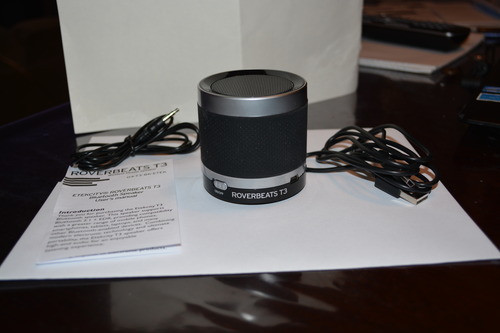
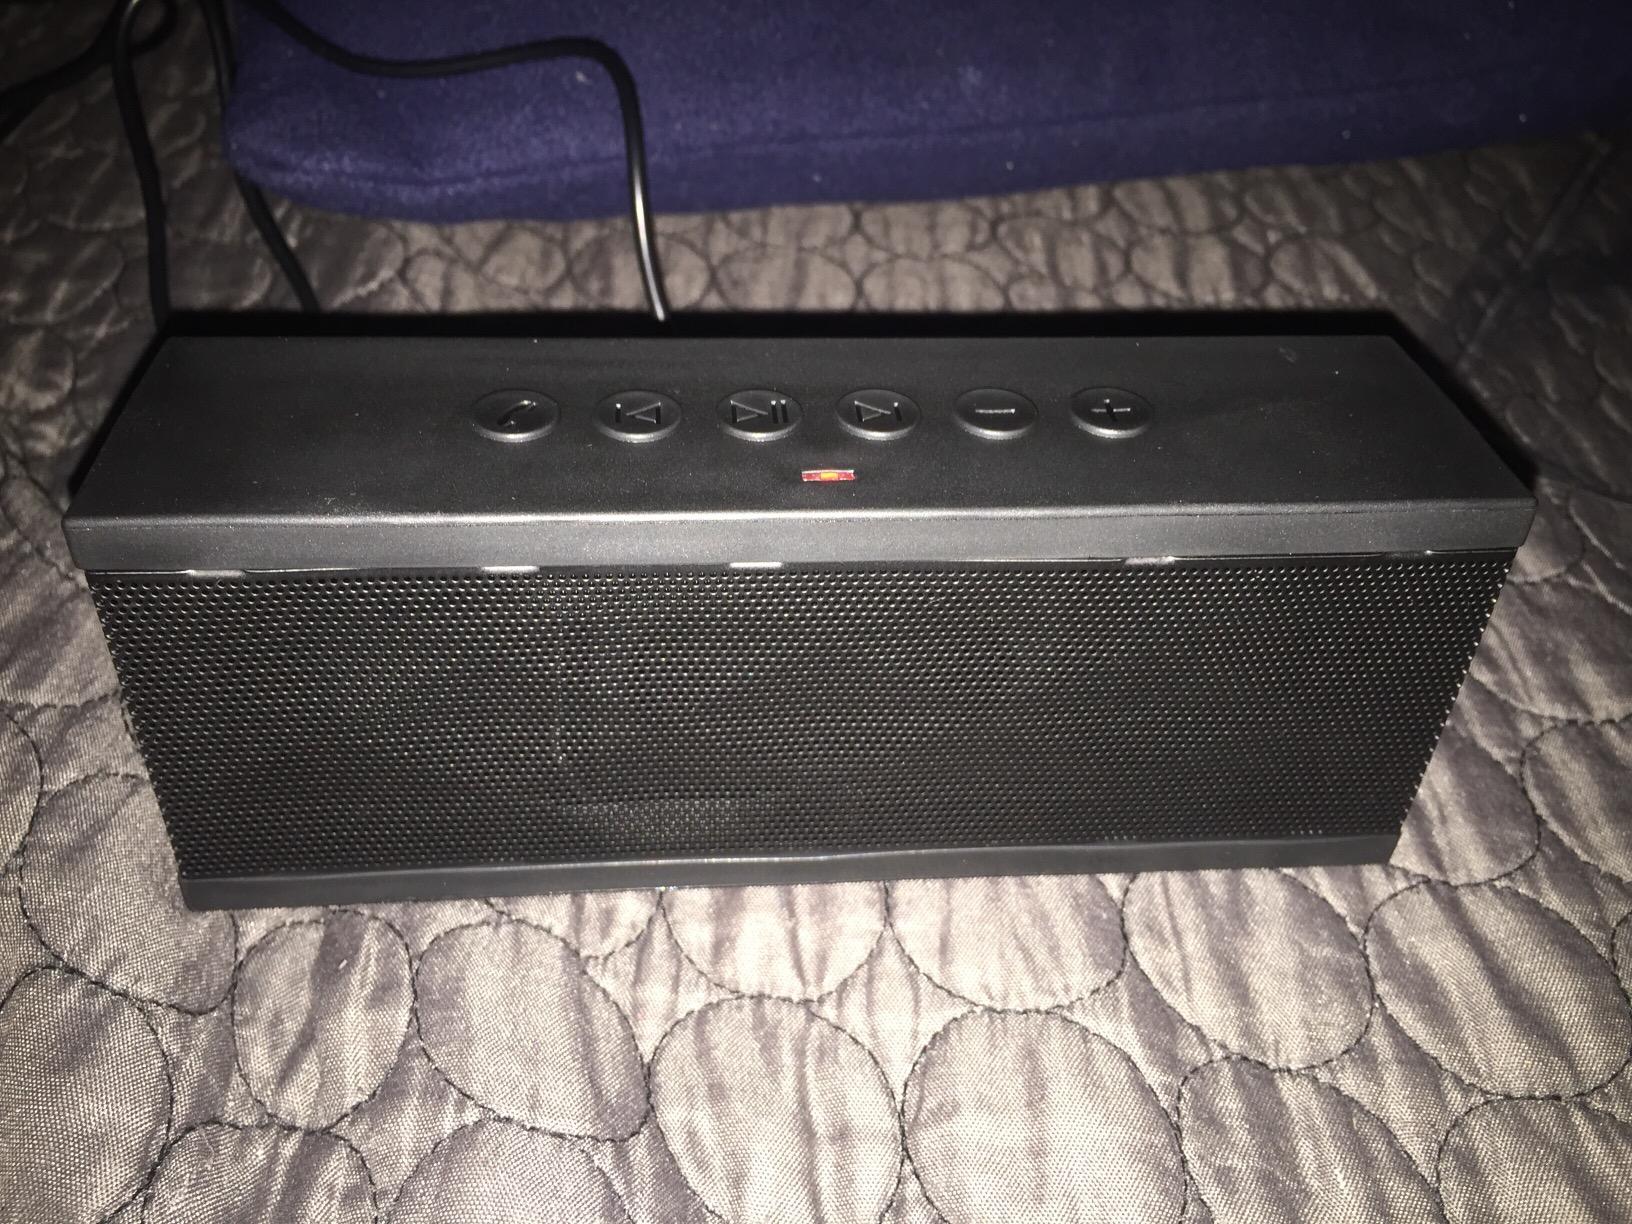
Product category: speaker
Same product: no